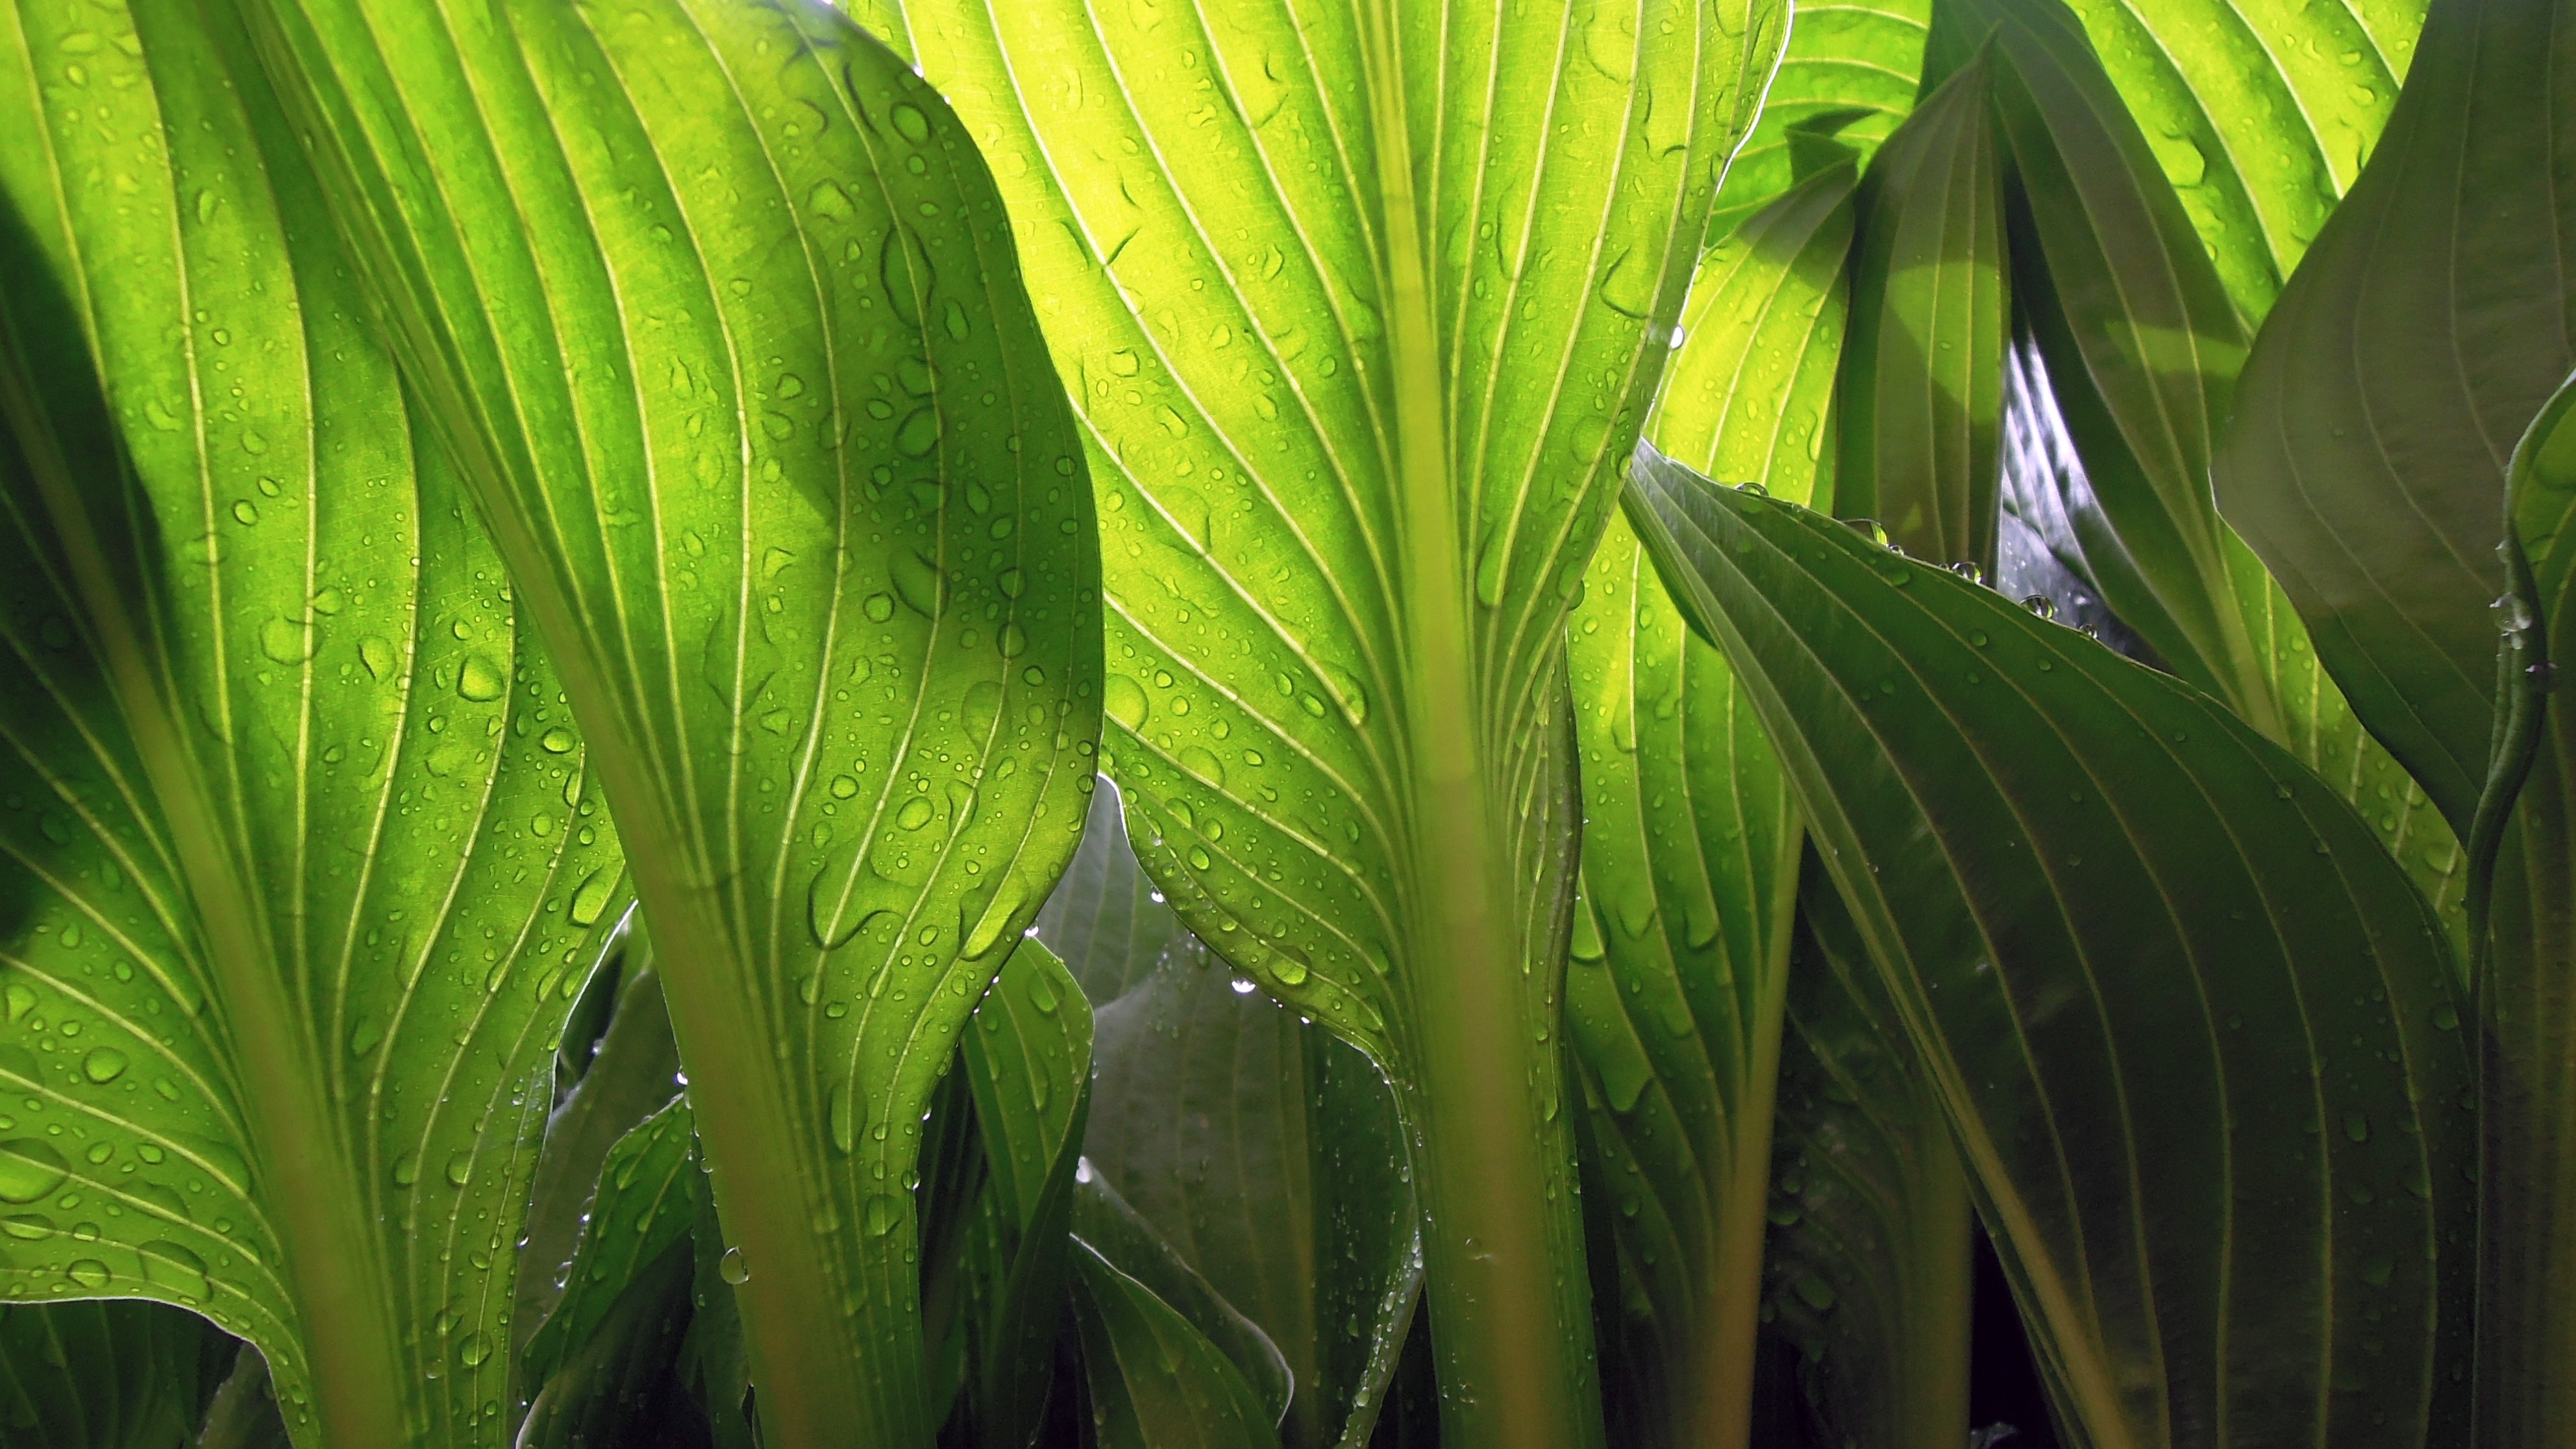
tree, water, nature, grass, branch, growth, plant, sunlight, texture, rain, leaf, flower, wet, pattern, green, jungle, macro, fresh, botany, closeup, flora, transparent, leaves, vegetation, drops, tropics, grass family, plant stem, arecales, palm family